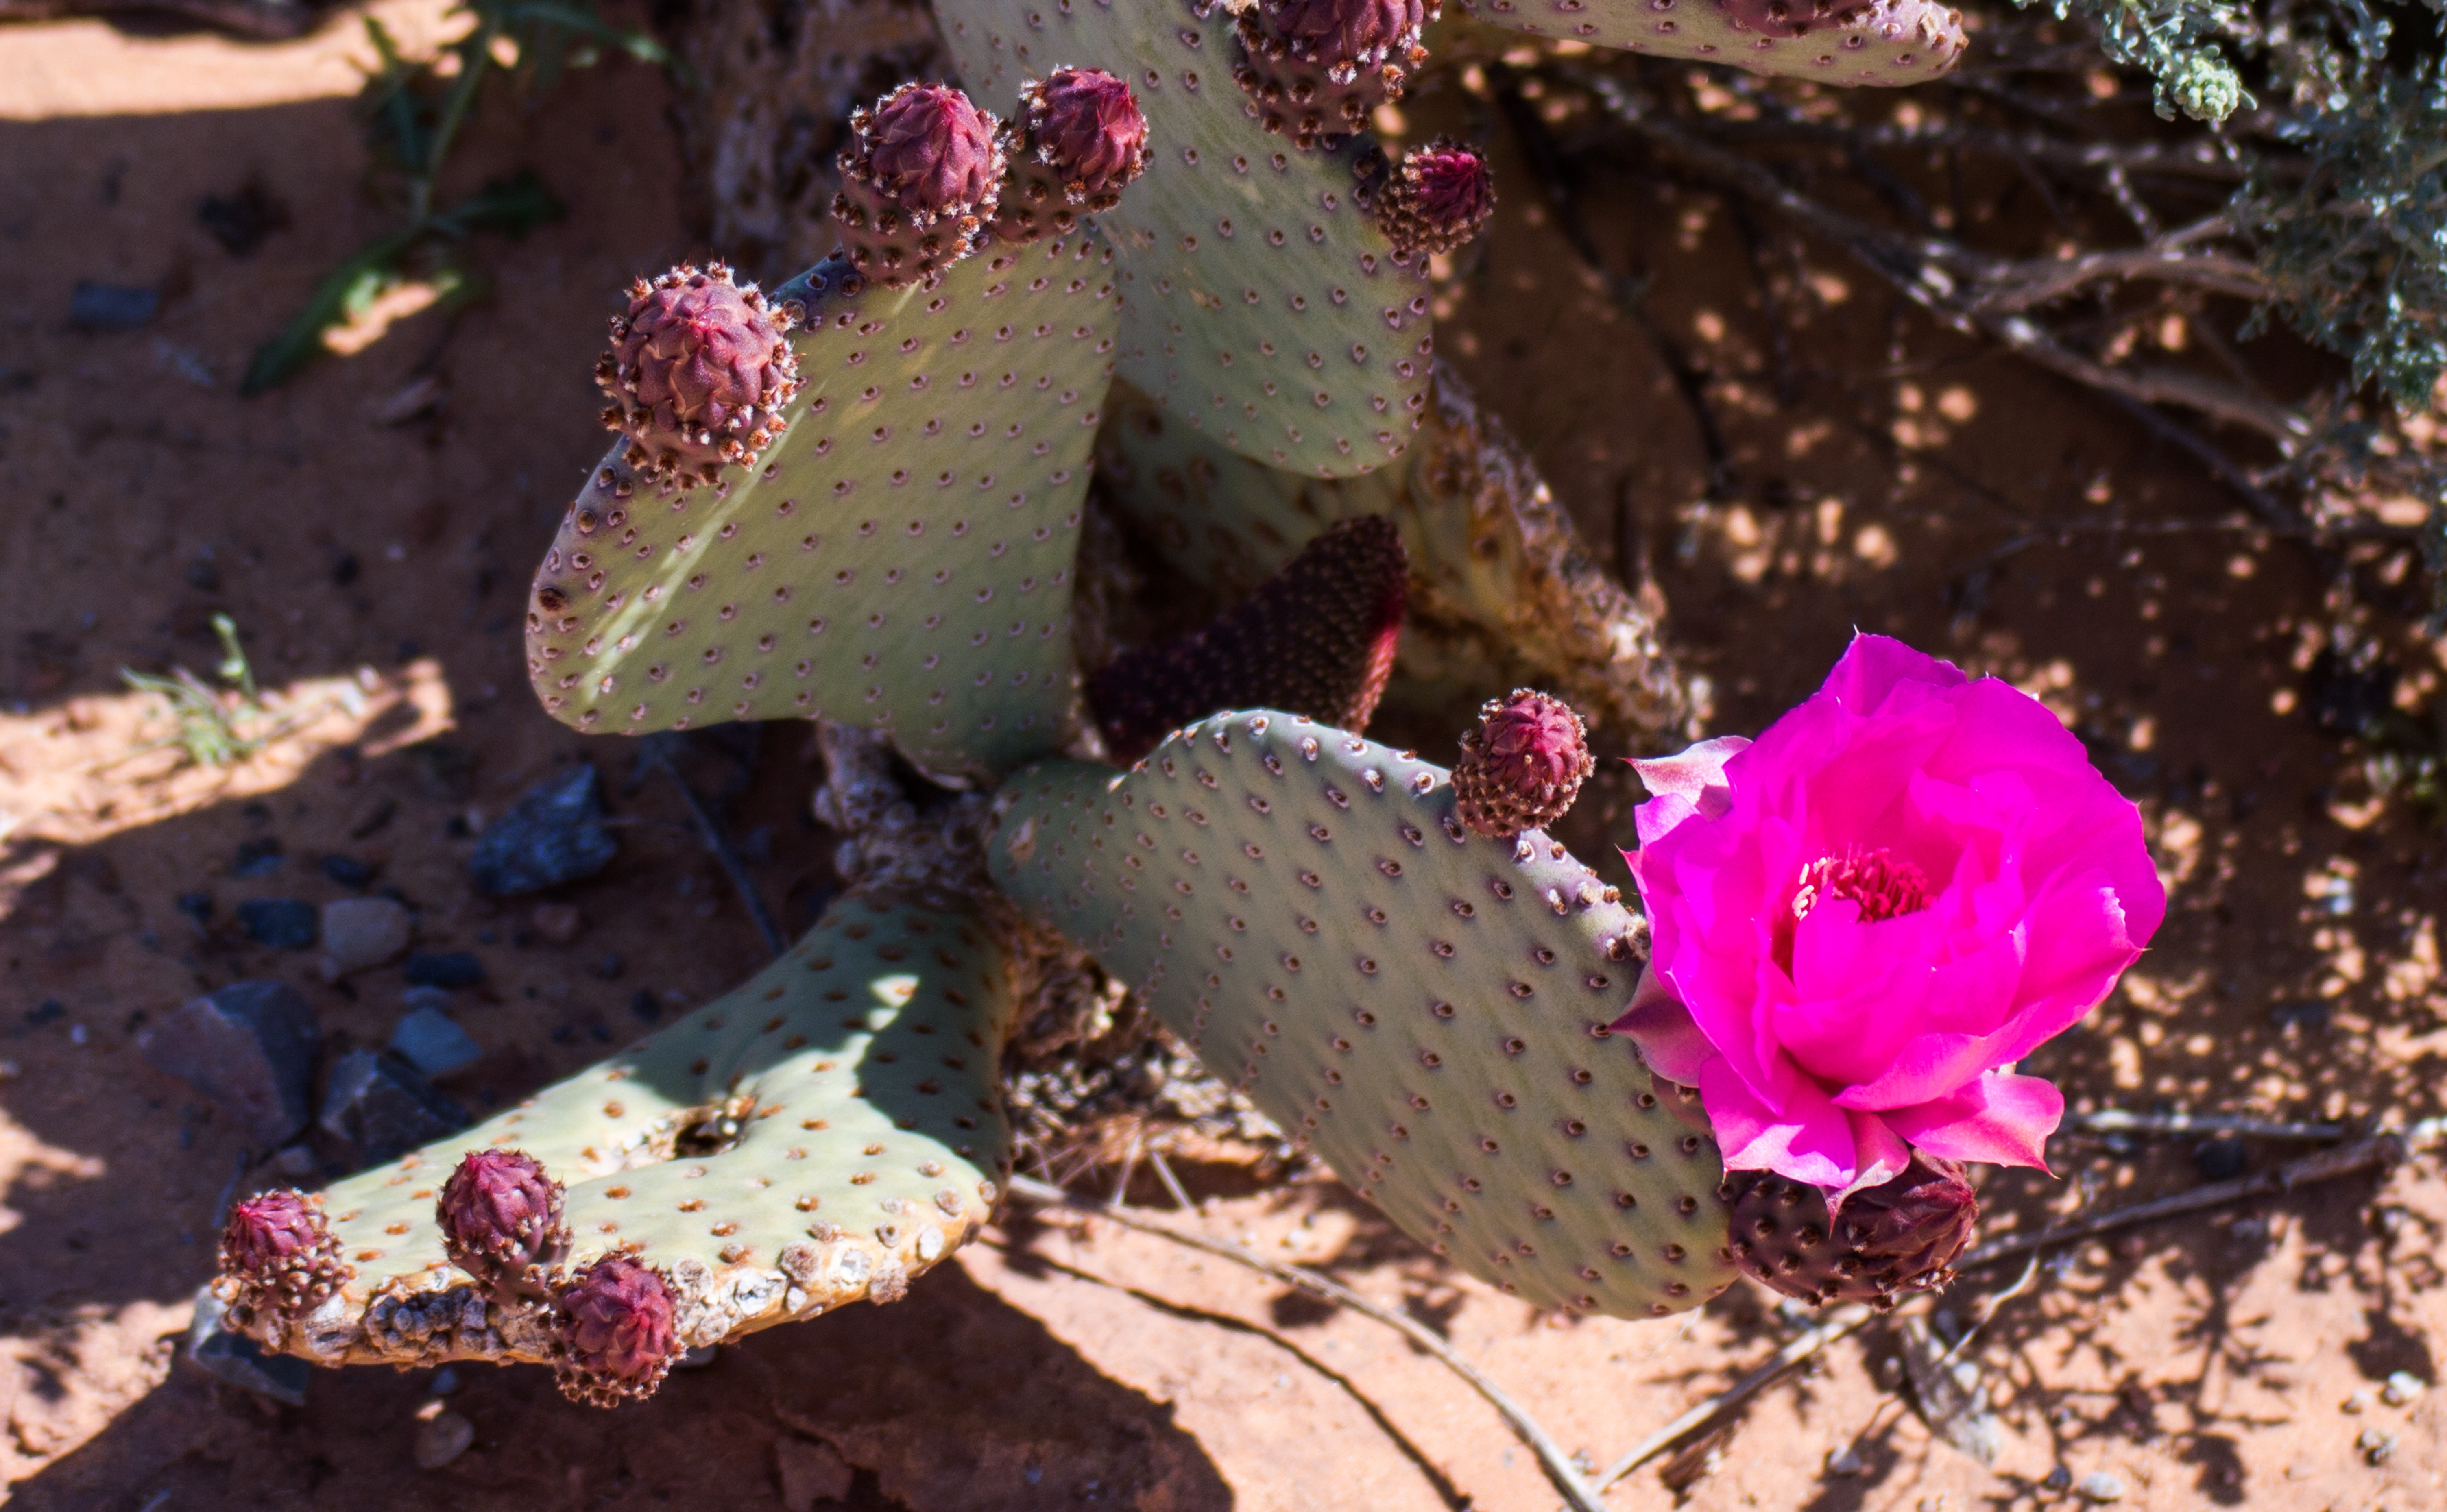
cactus, plant, desert, flower, petal, dry, soil, botany, cacti, flora, plants, hot, nevada, caryophyllales, flowering plant, prickly pear, desert flower, land plant